Fougasse
Also known as:
az - Azerbaijani: Fuqas
bo - Tibetan: ཧྥོའུ་ག་སི།
ca - Catalan: Fougasse
de - German: Fougasse
en-simple - Simple English: Fougasse
es - Spanish: Fougasse
fa - Persian: فوگاس
fr - French: Fougasse
he - Hebrew: פוגאס
id - Indonesian: Fougasse
it - Italian: Fougasse
ja - Japanese: フーガス
jv - Javanese: Fougassé
ko - Korean: 푸가스
mk - Macedonian: Фугасе леб
nb - Norwegian Bokmål: Fougasse
nl - Dutch: Fougasse
oc - Occitan: Fogassa
ru - Russian: Фугас
sv - Swedish: Fougasse
Category: bread (flatbread)
Cuisine: French
Associated cuisines: French
Area: Provence
Countries: France
Region: Western Europe

It is used to make a regional version of a calzone, commonly filled with cheese and small strips of bacon inside the pocket made by folding the bread over. Other variations include dried fruit, a type of blue cheese and nuts, or olives and goat cheese.

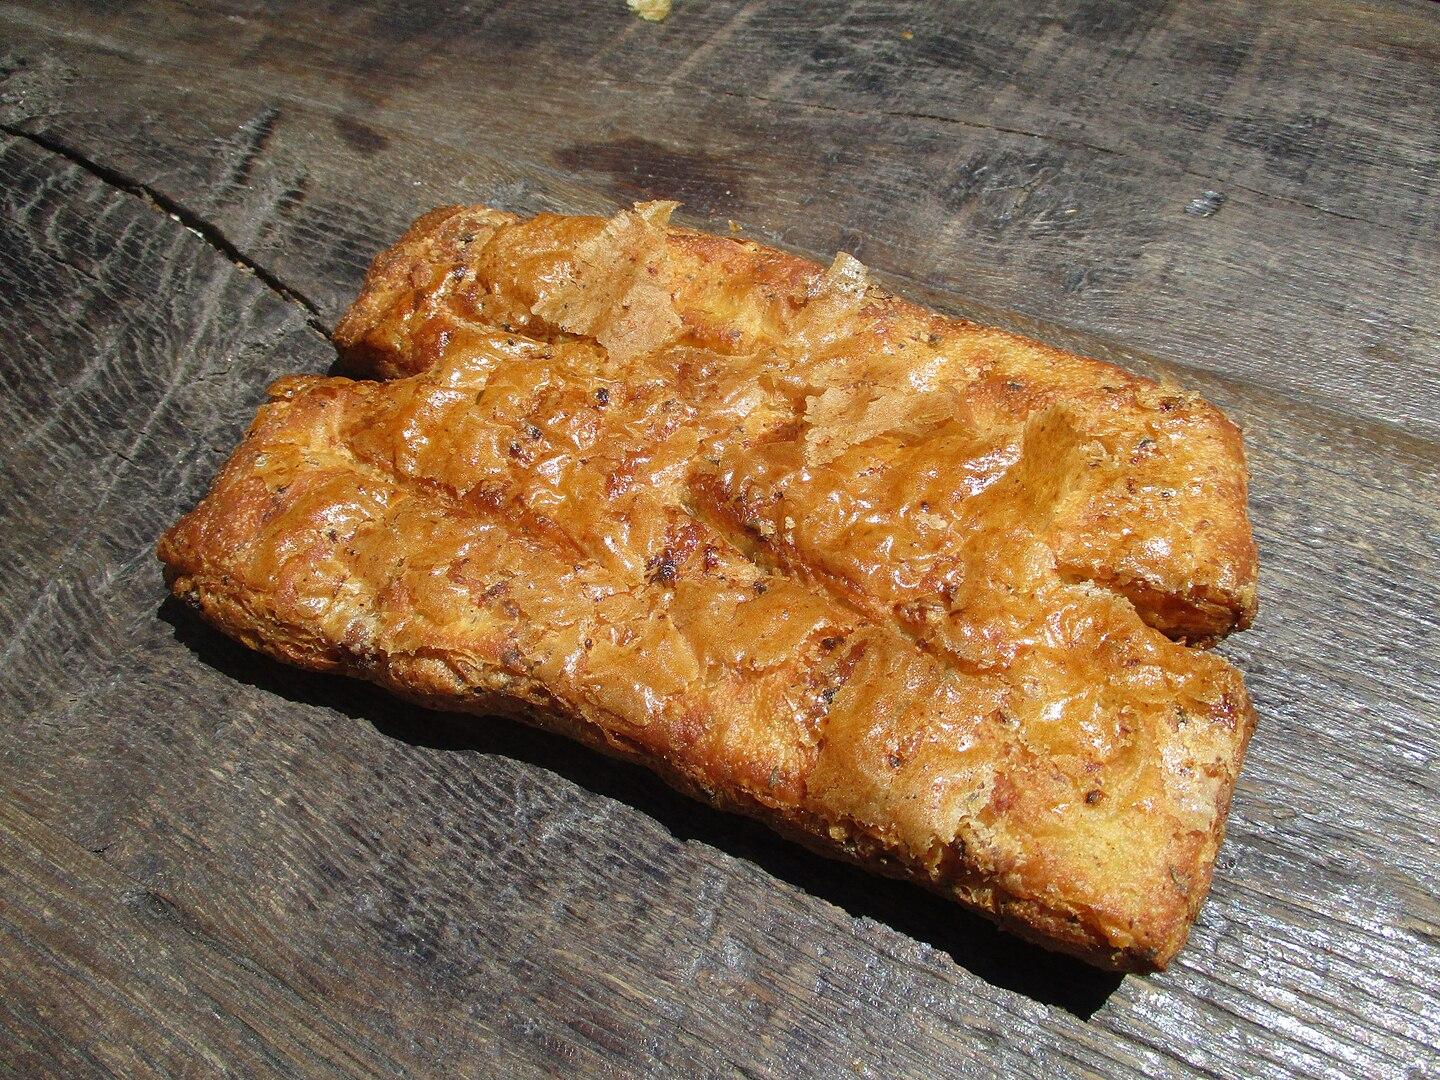
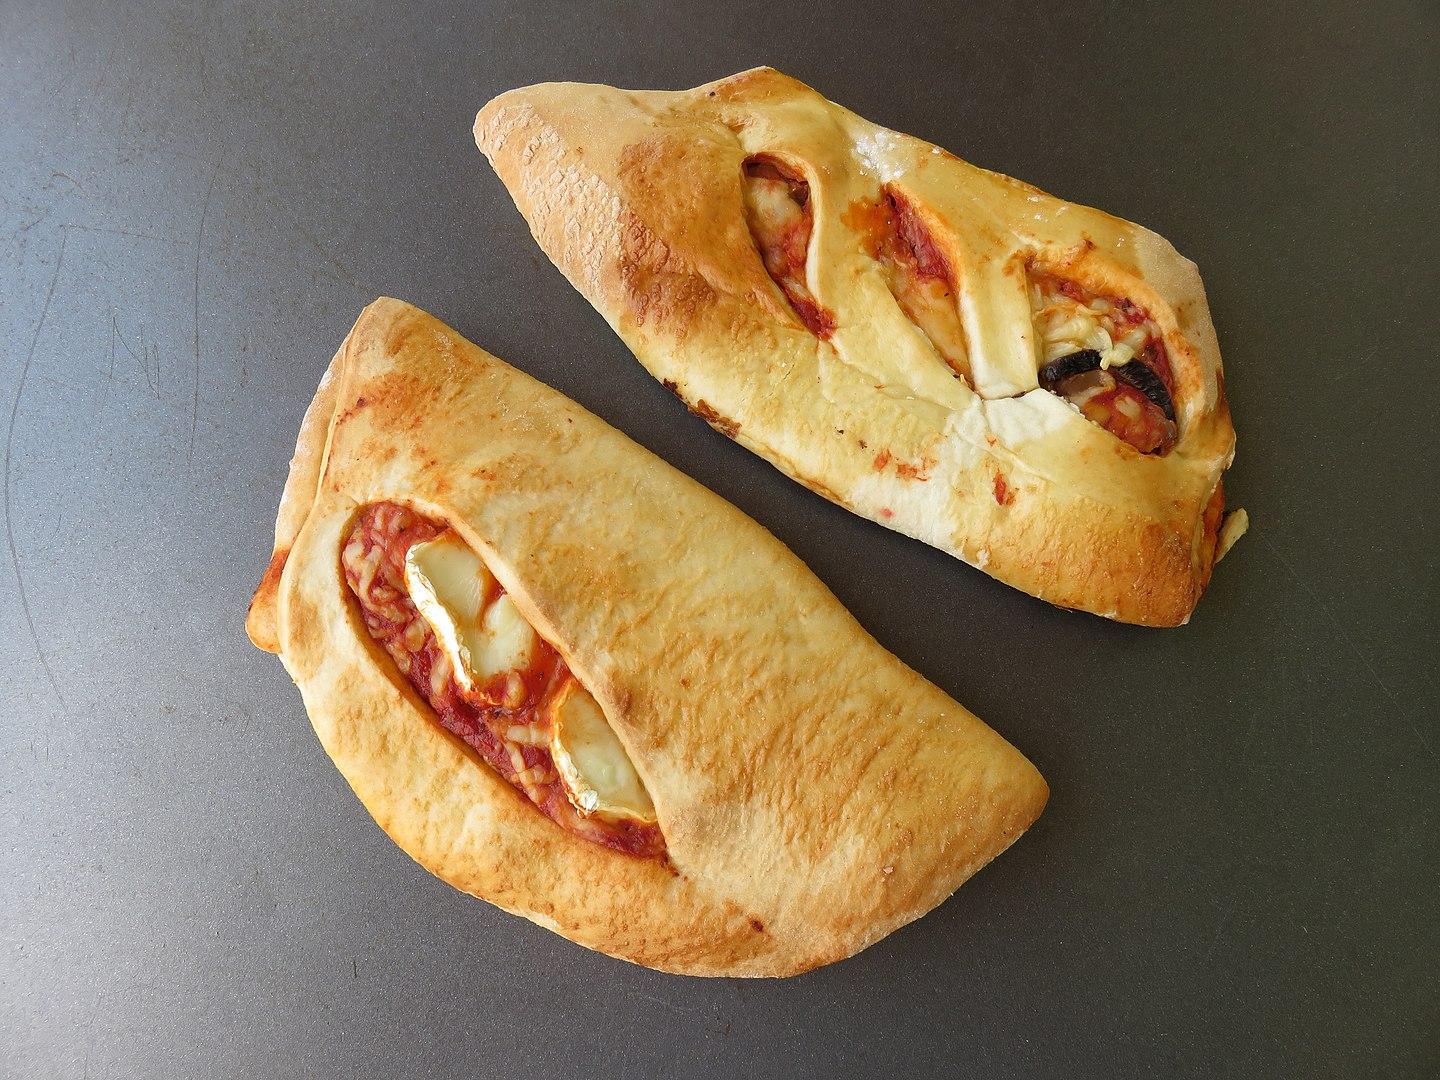
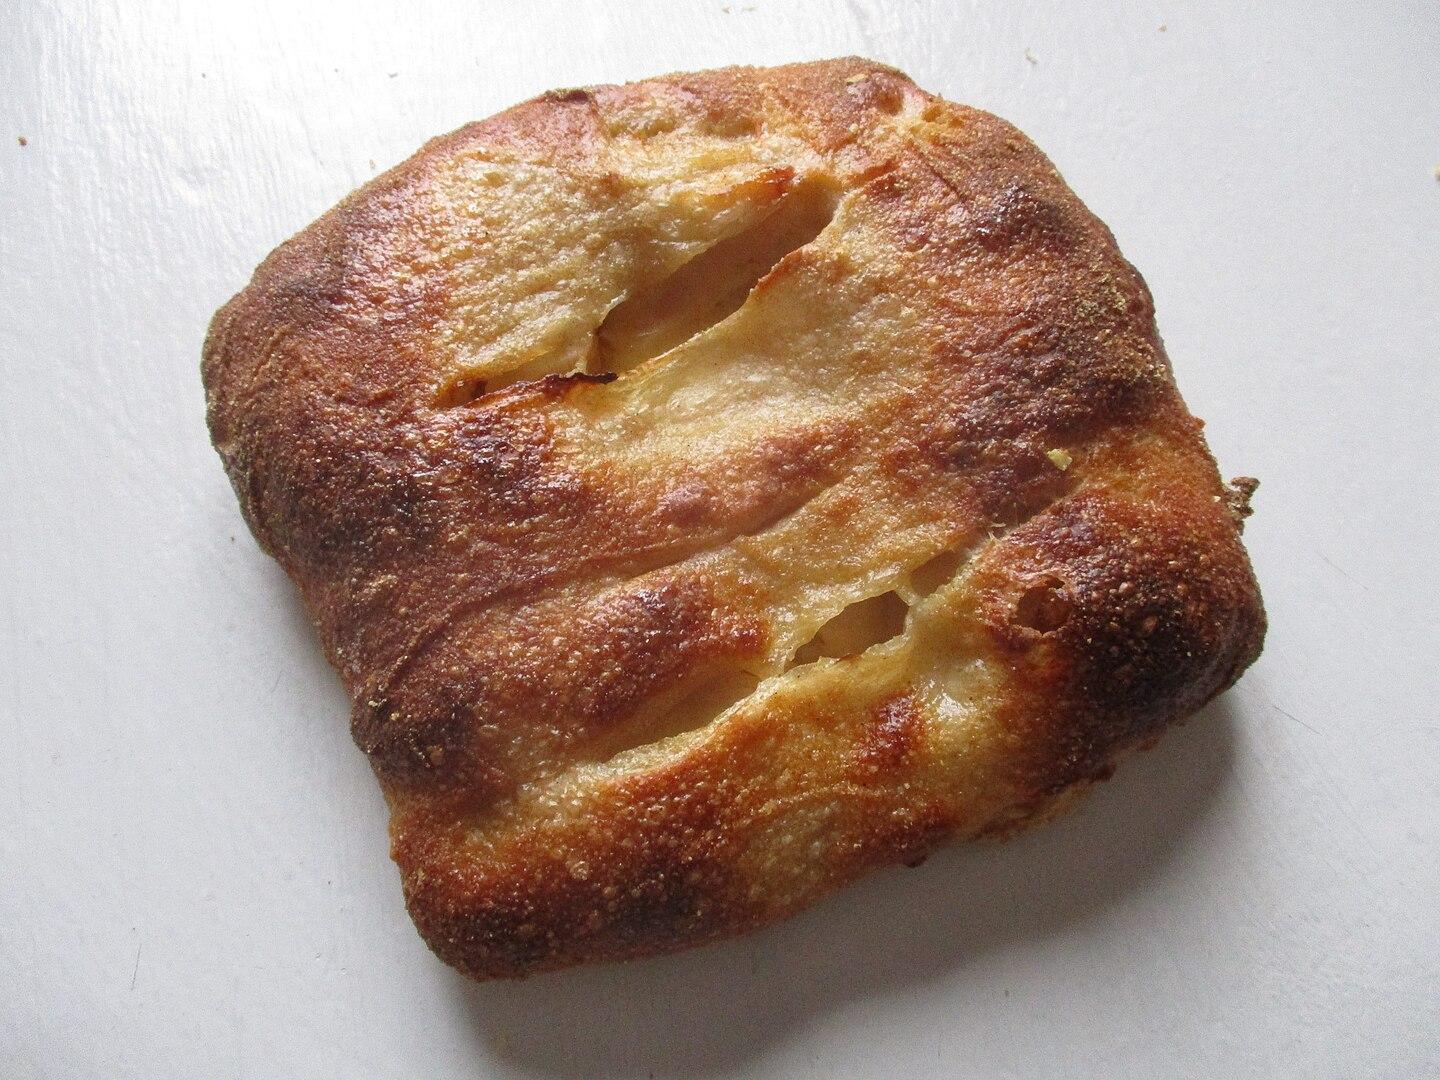
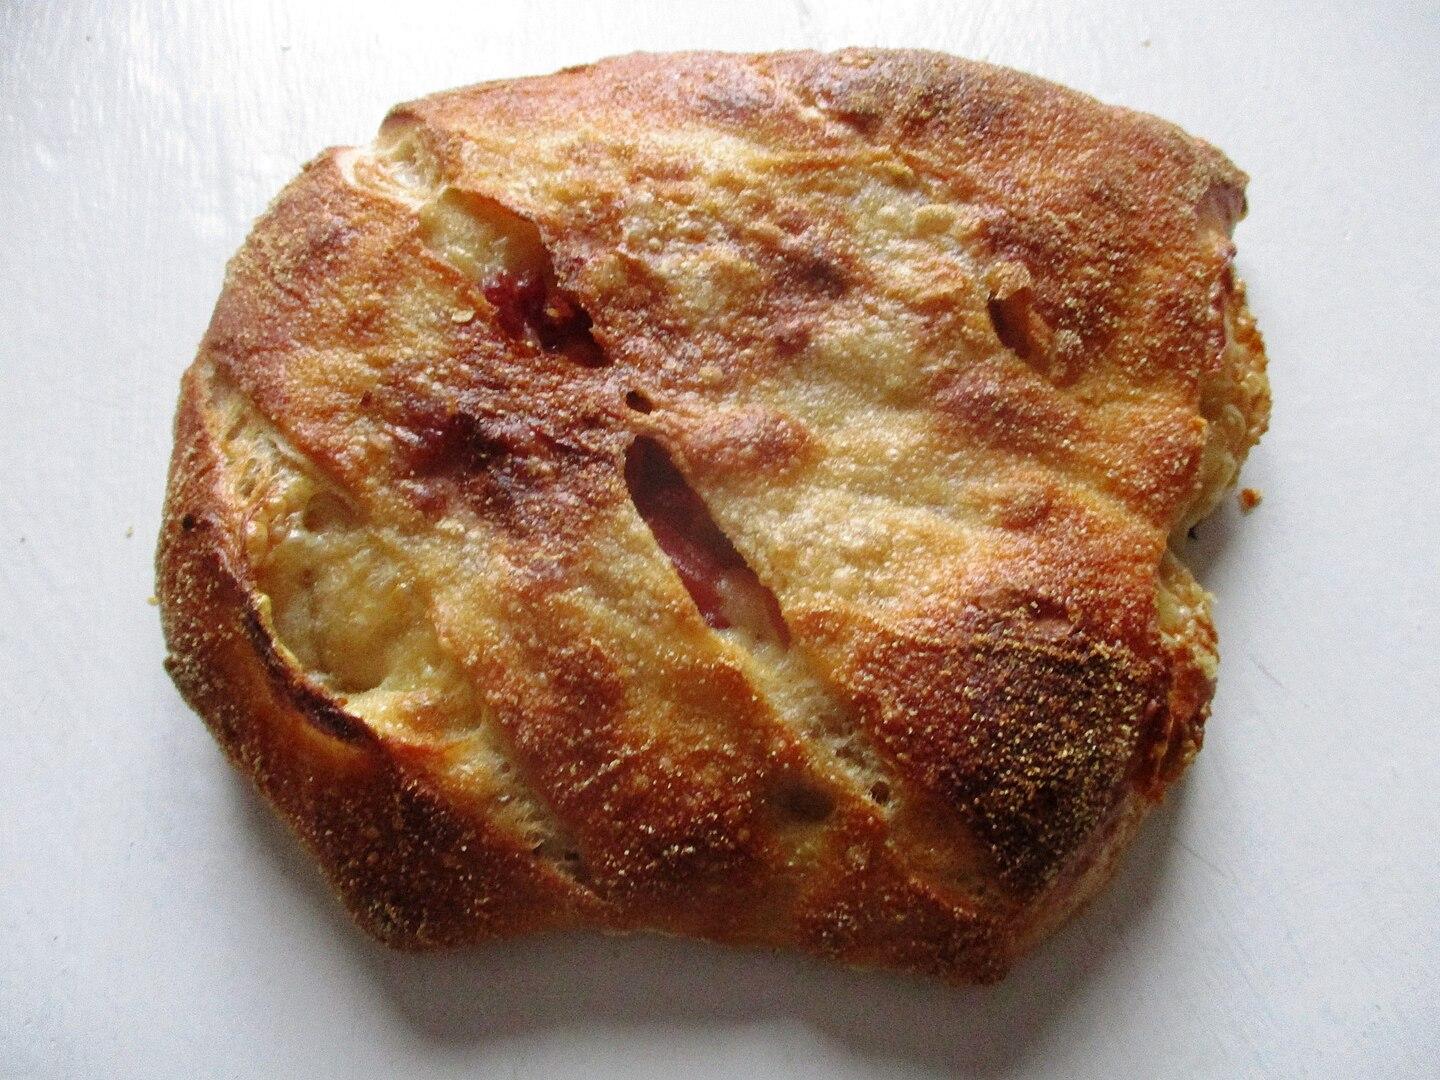
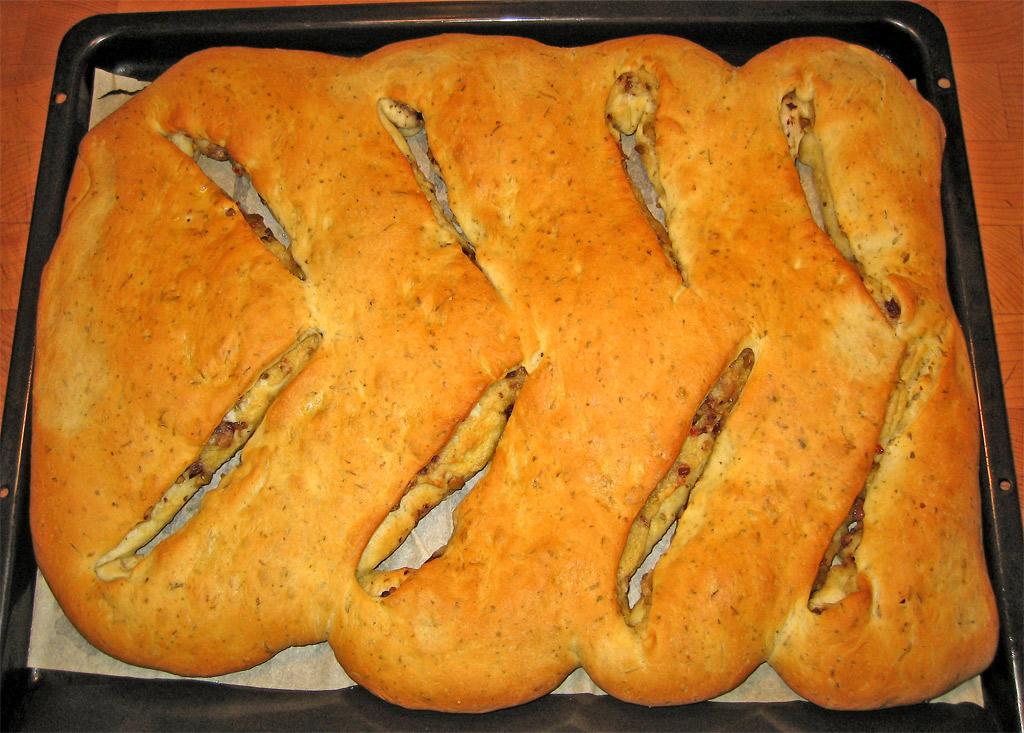
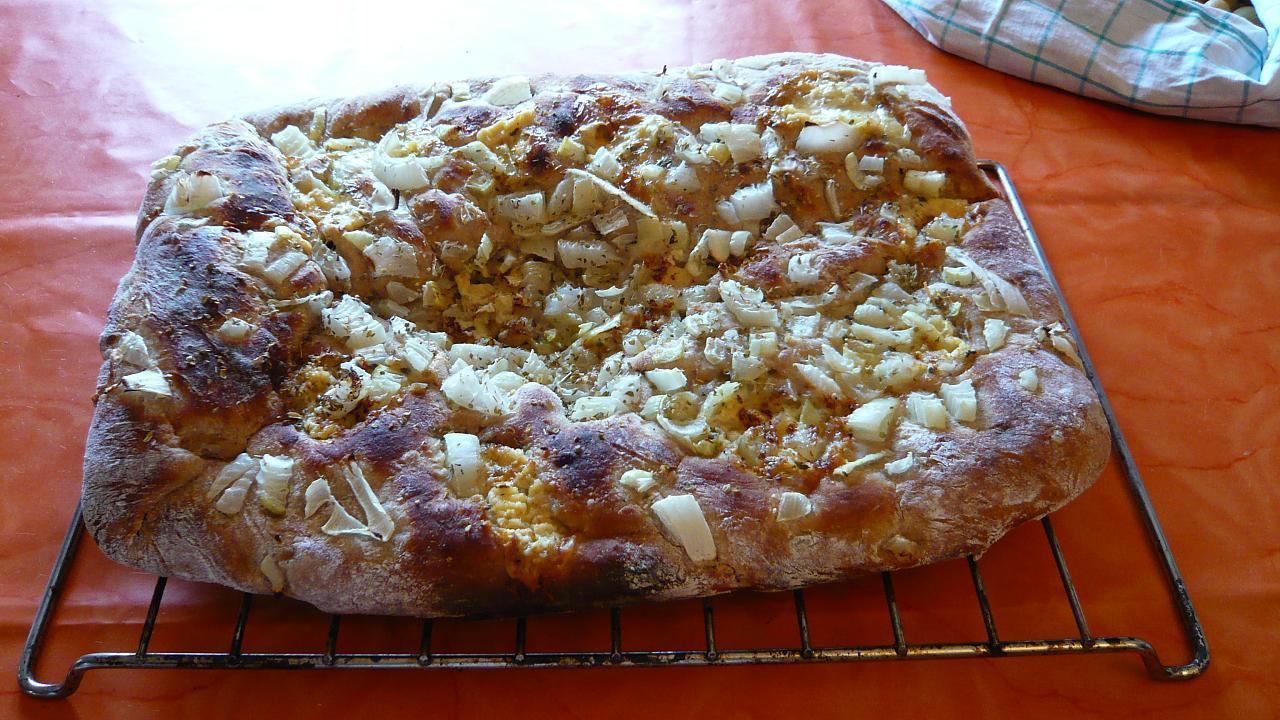
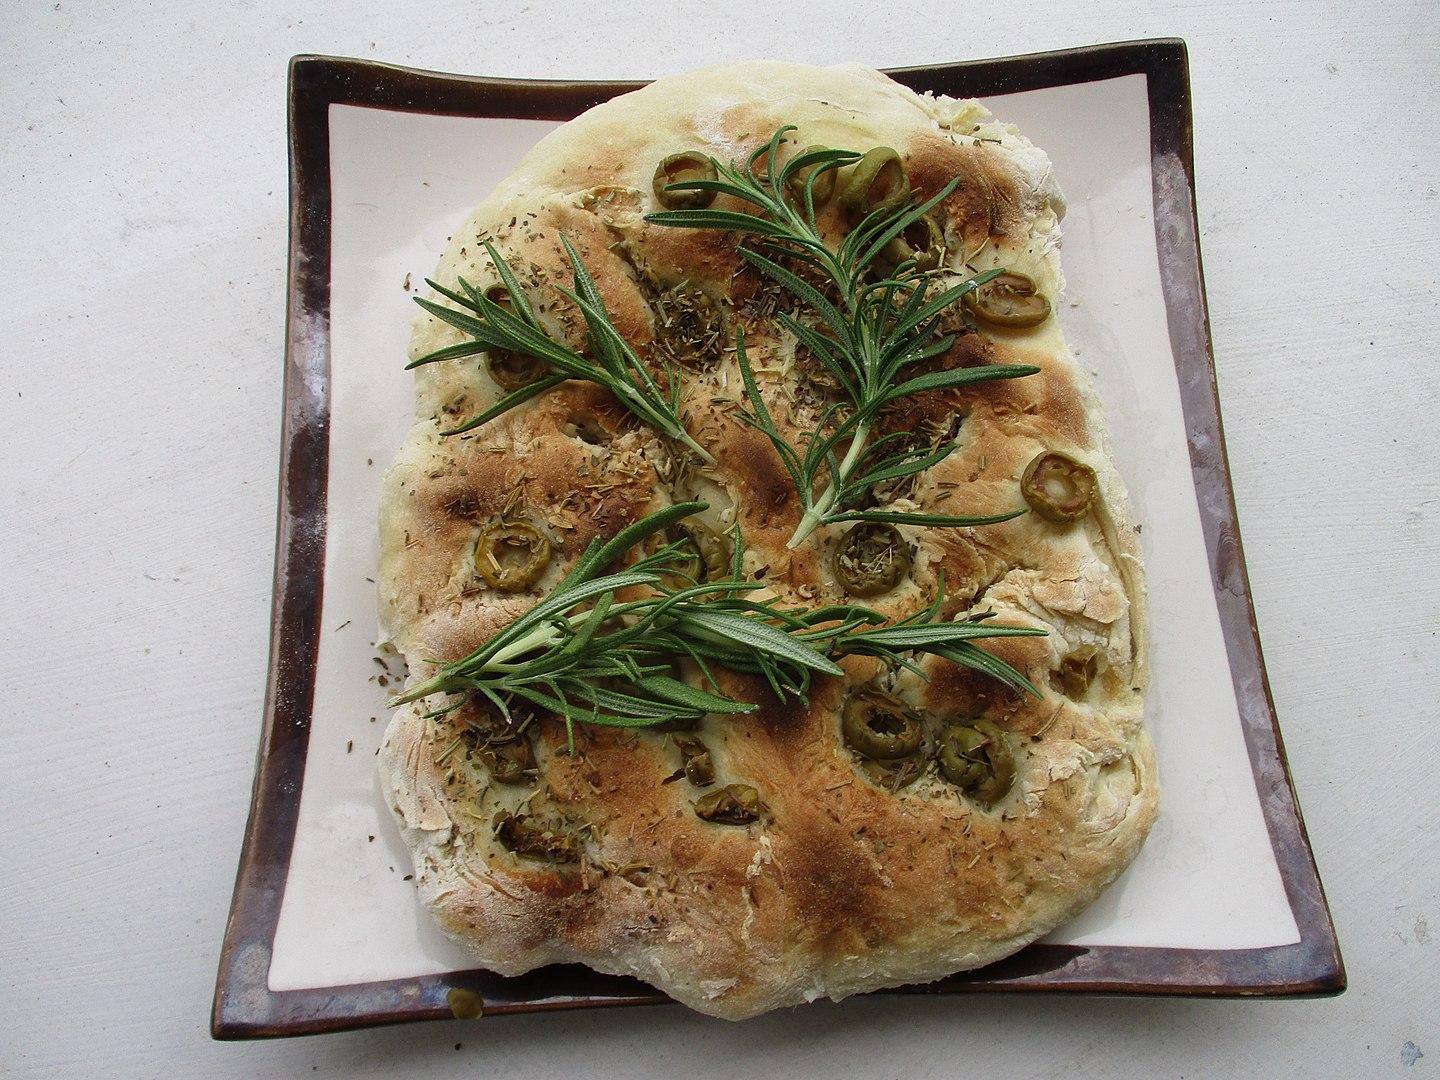